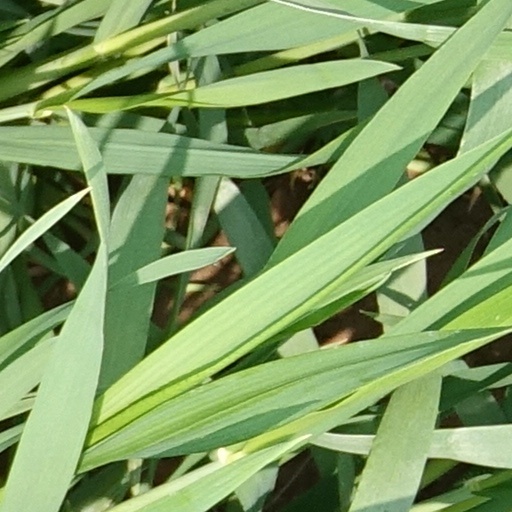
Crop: wheat